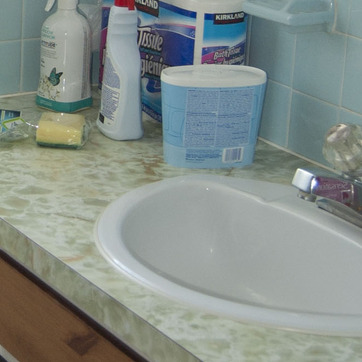
Material: ceramic